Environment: real
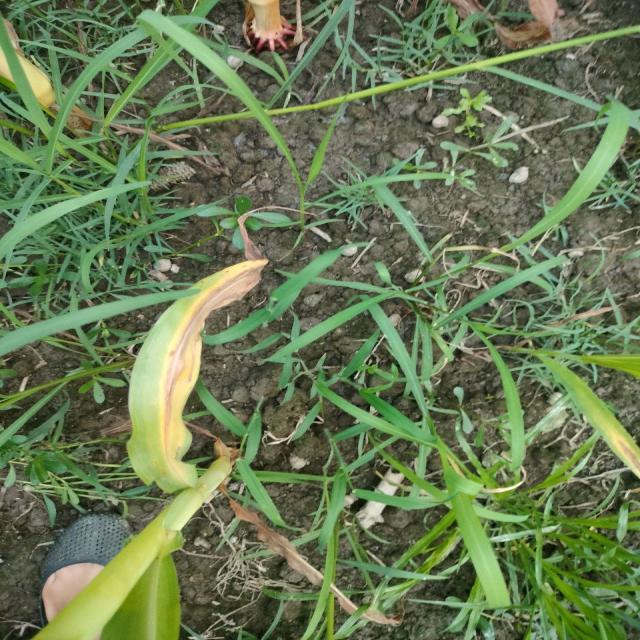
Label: nitrogen_deficiency